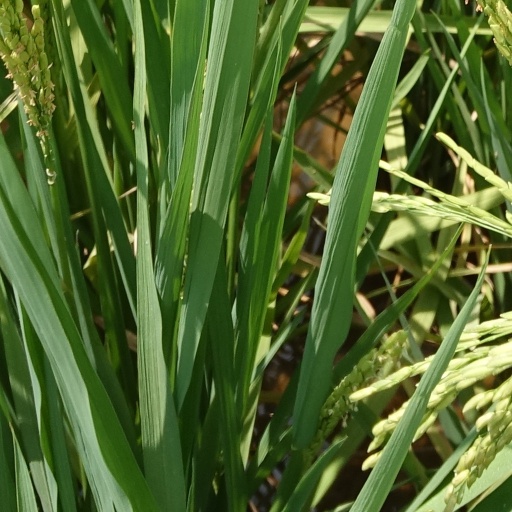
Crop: rice